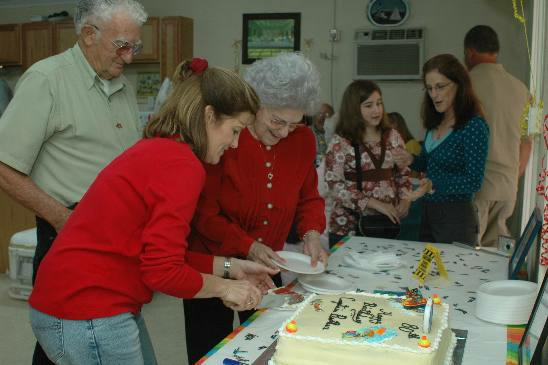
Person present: Yes